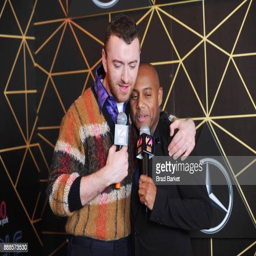
pop artist and person attend music festival backstage